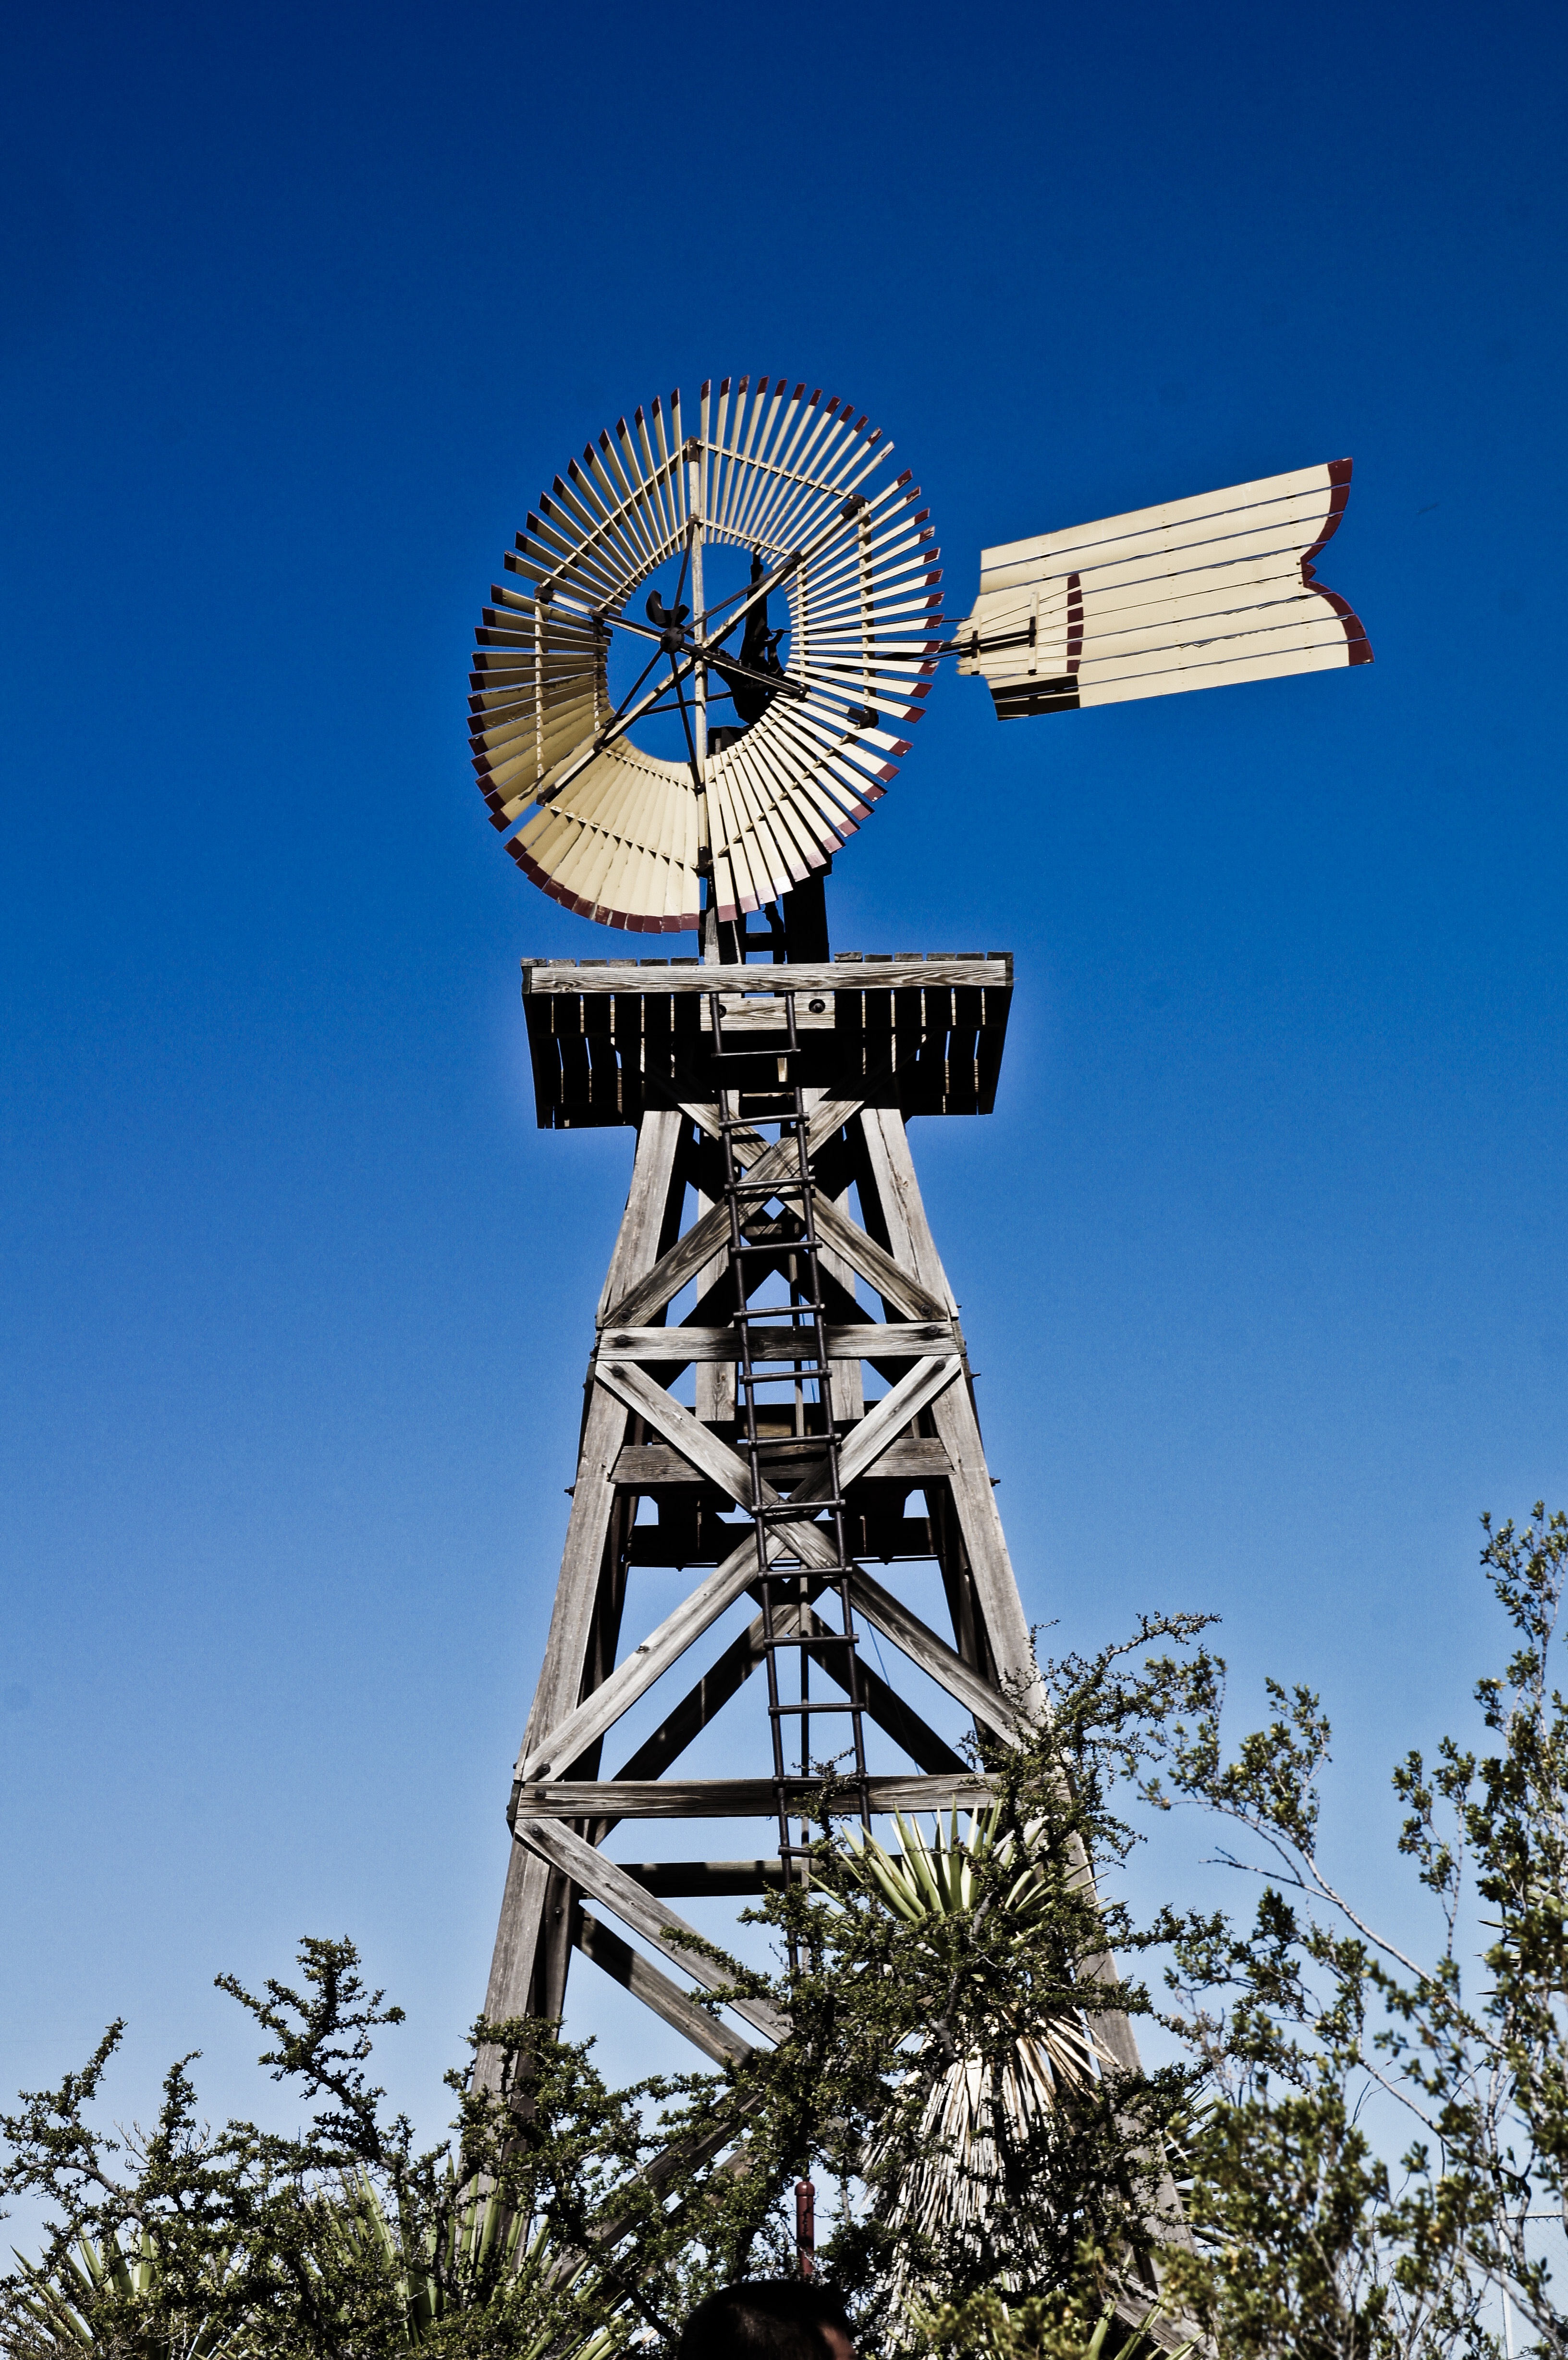
desert, windmill, wind, tower, landmark, mill, texas, big bend, when mail